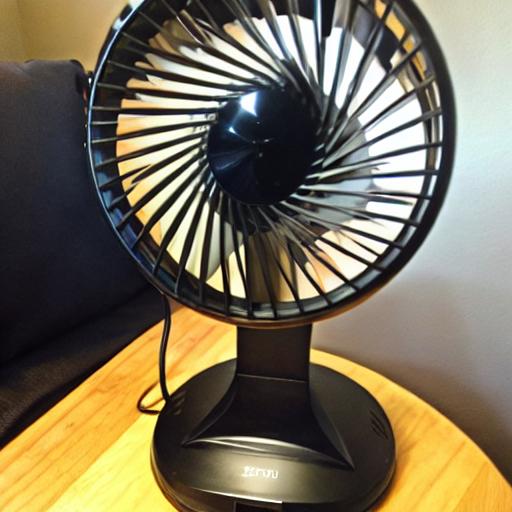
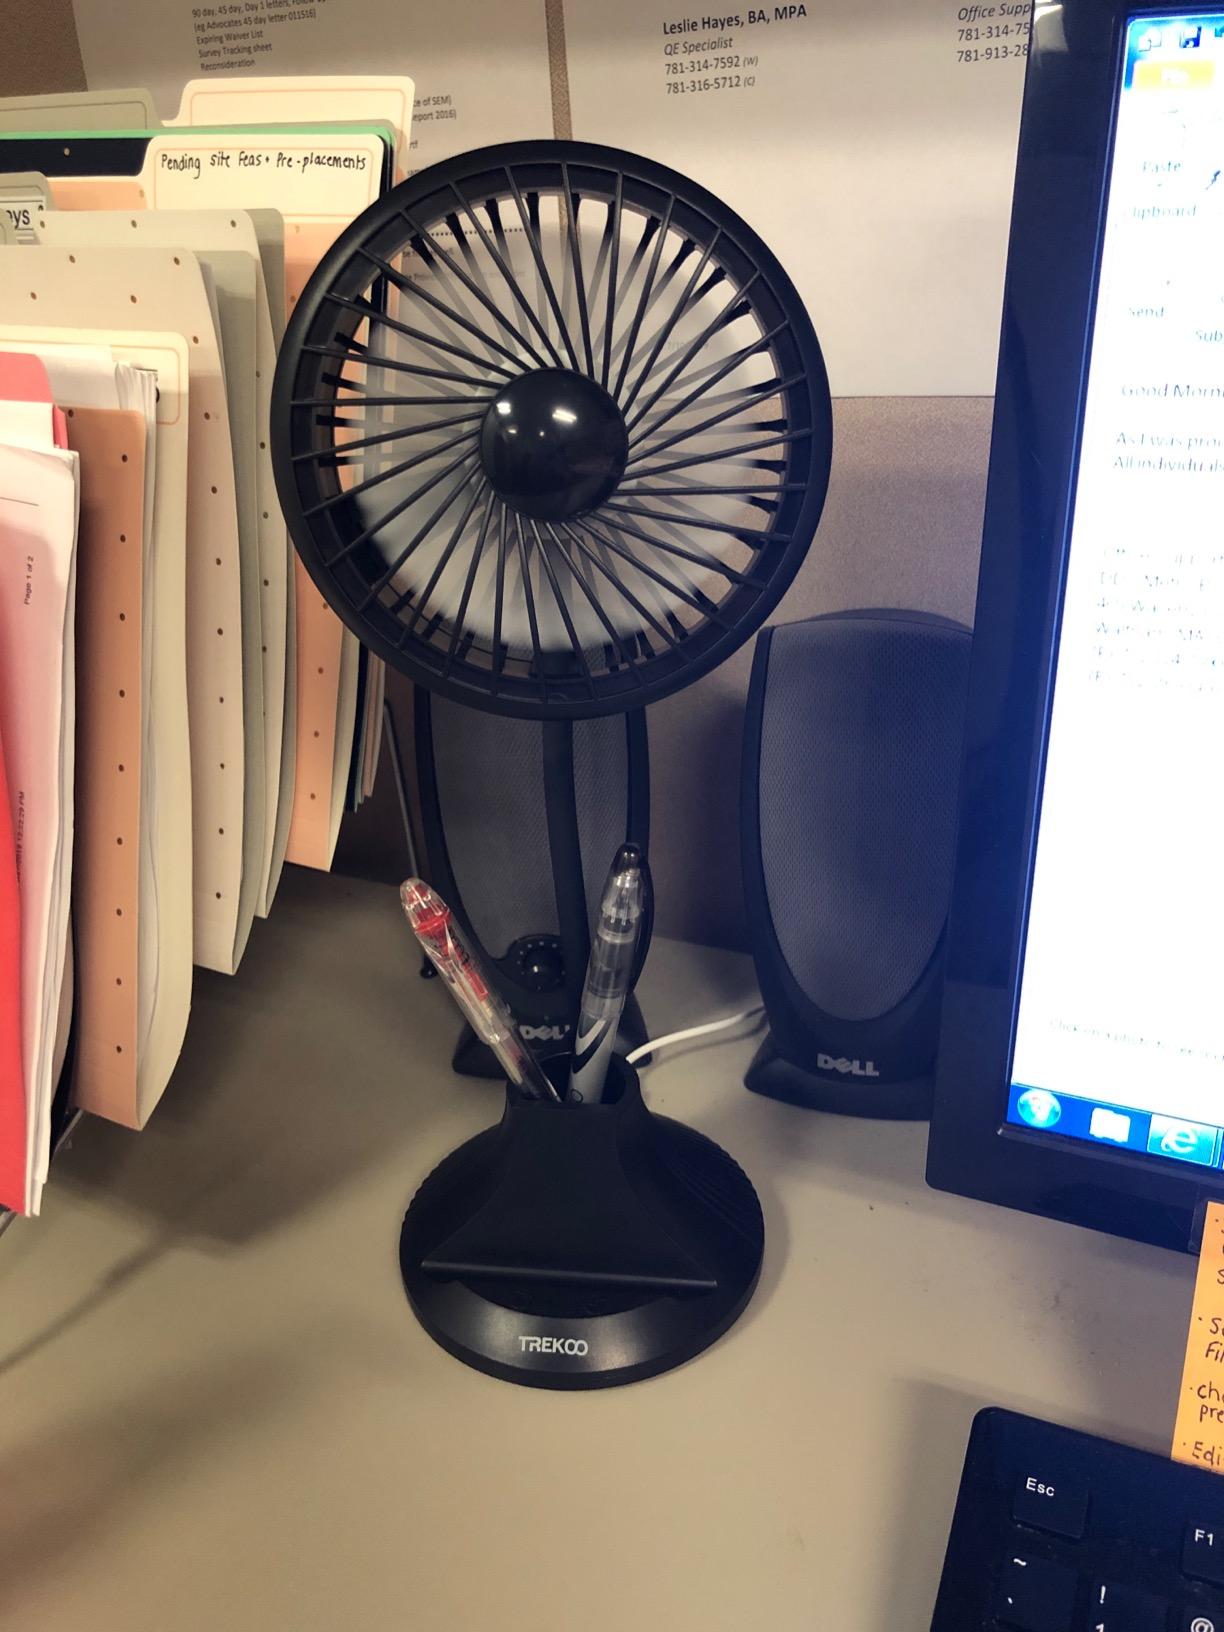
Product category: fan
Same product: no